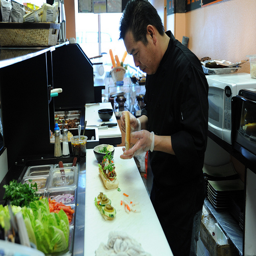
A man preparing a sandwich in a professional kitchen setting.
A cook is making hoagie sandwiches in a restaurant.
A man is standing at a prep table making a sandwich.
there is a man that is making food in a kitchen
A man preparing a sandwich in a restaurant.